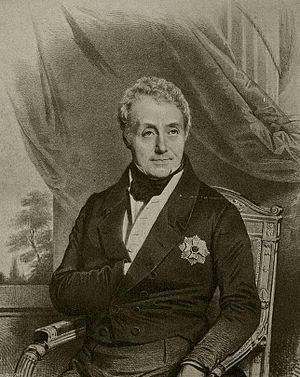
Antoine Reinhard Falck, né à Utrecht le 19 mars 1777 et décédé à Bruxelles le 16 mars 1843, est un homme d'état, savant, défenseur des Arts et des Sciences de la République Batave, du Royaume de Hollande, du Royaume uni des Pays-Bas et du royaume des Pays-Bas.